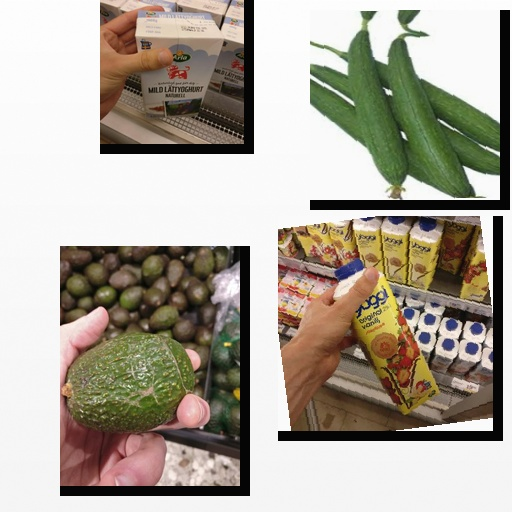
Food items: natural_low_fat_yogurt, strawberry_yogurt, sponge_gourd, avocado